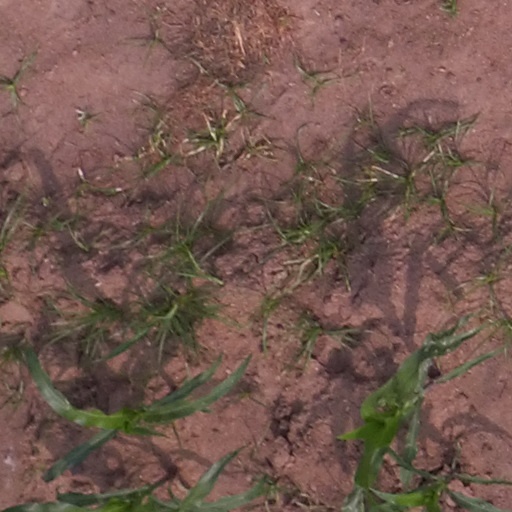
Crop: maize; corn